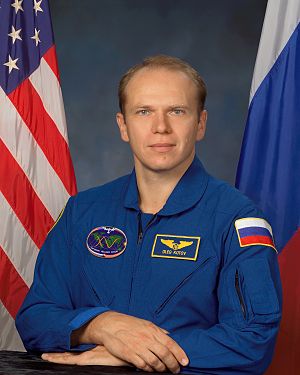
Oleg Kotov
Oleg Valerijevitj Kotov blev født 27. oktober 1965 i Simferopol i Ukraine. Han er en del af ekspedition 15 til Den Internationale Rumstation. Han blev opsendt sammen med Fjodor Jurtjikhin og rumturisten Charles Simonyi fra Bajkonur Kosmodromen d. 7. april 2007 om bord på Sojuz TMA-10.